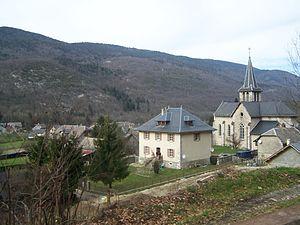
Saint-Jean-de-Couz est une commune française située dans le département de la Savoie, en région Auvergne-Rhône-Alpes.